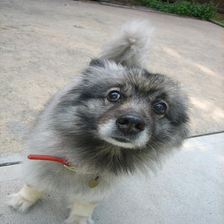
Species: dog
Breed: keeshond